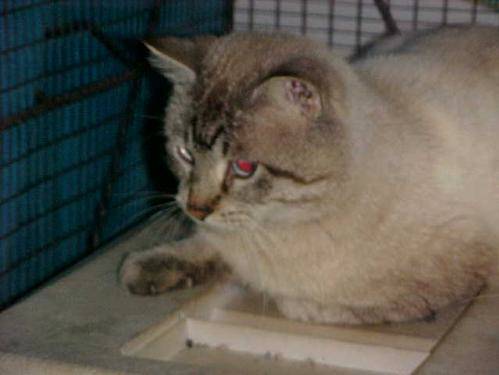
Label: cat